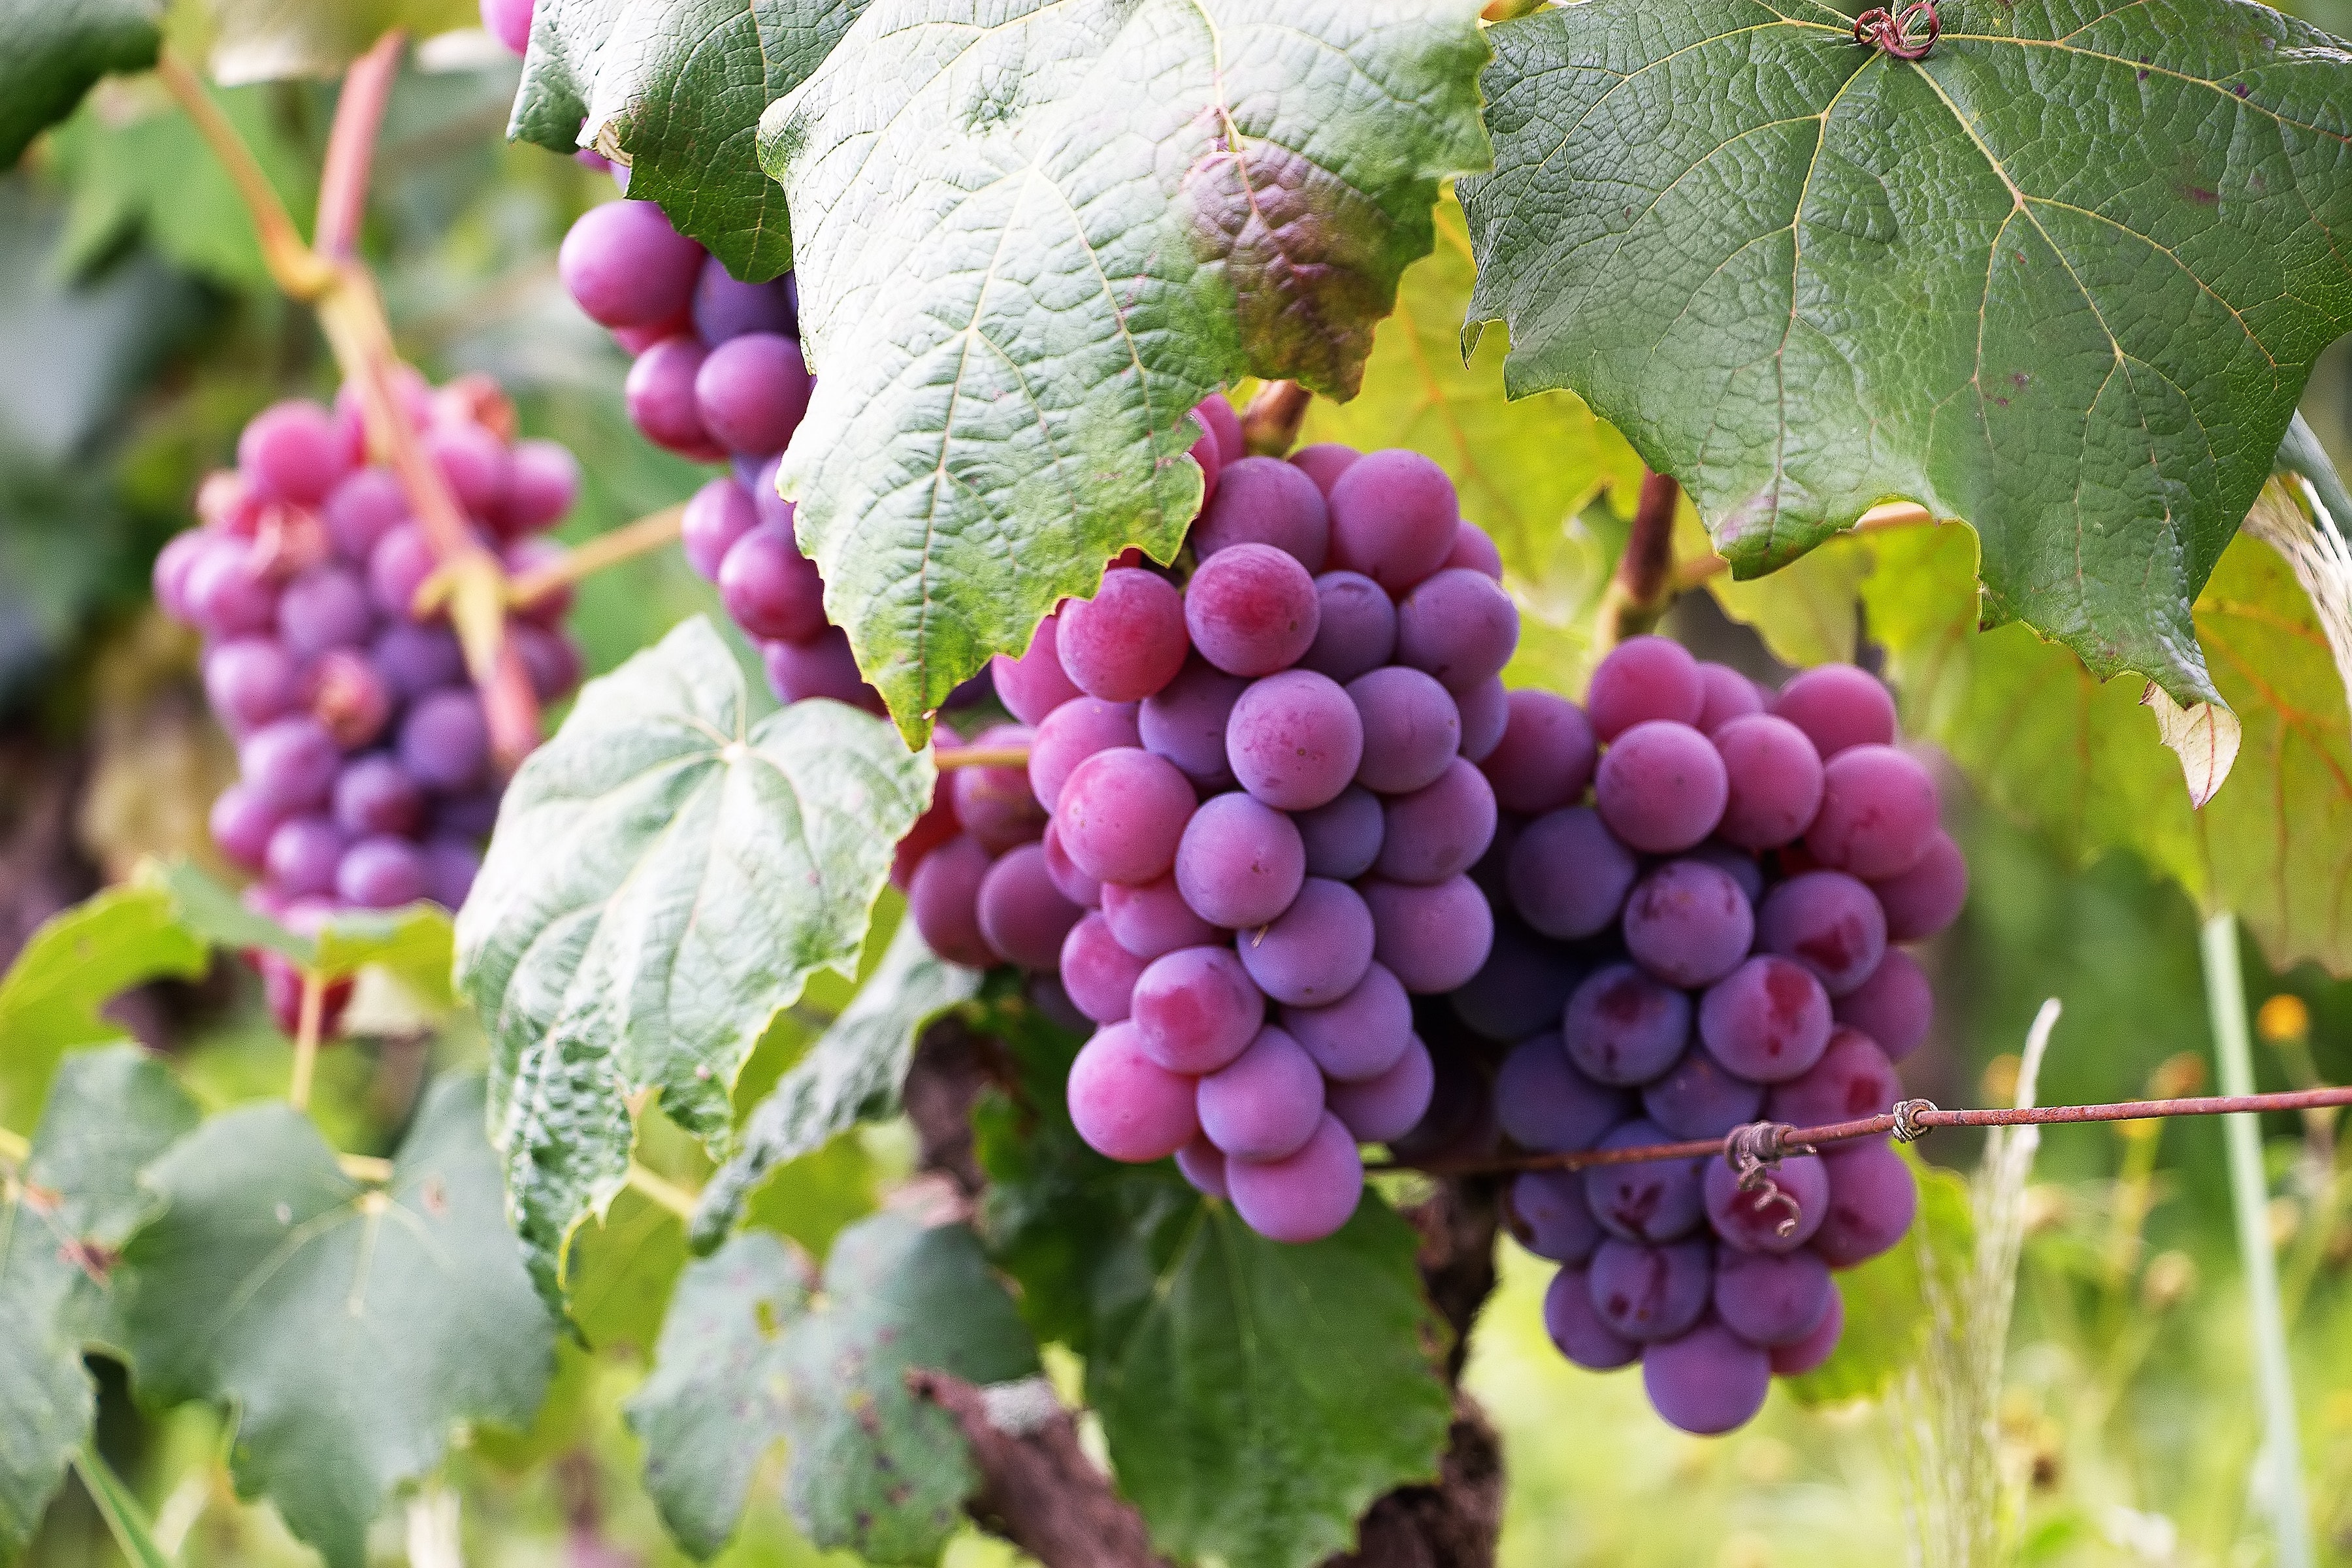
grape, fruit, grapevine family, seedless fruit, vitis, produce, food, plant, agriculture, sultana, local food, berry, grape seed extract, flowering plant